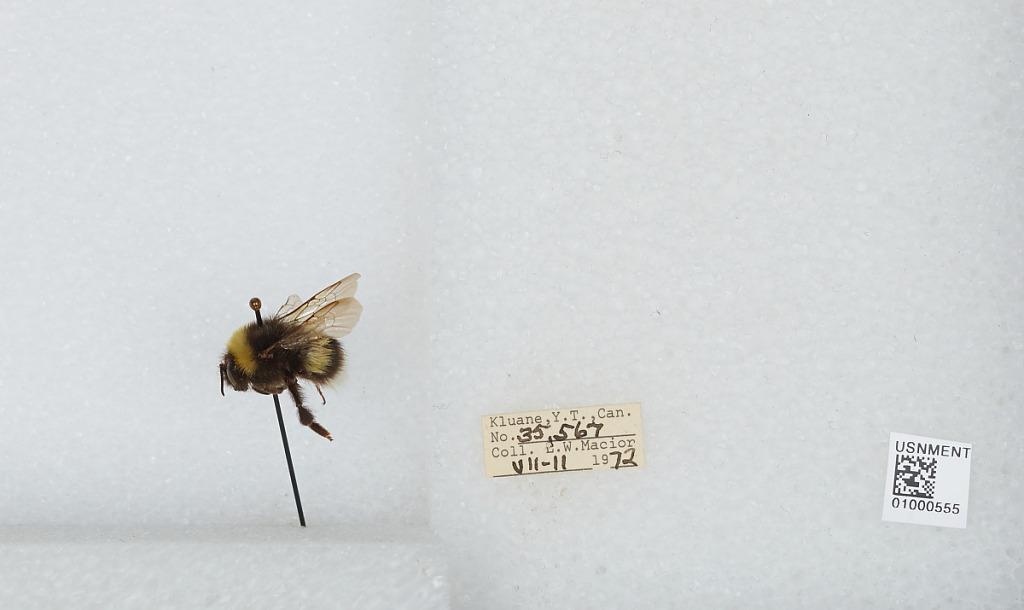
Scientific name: Bombus (Bombus) lucorum (Linnaeus)
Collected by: L. Macior
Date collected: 1972-7-11
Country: Canada
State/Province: Yukon Territory
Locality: Kluane
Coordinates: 60.75, -139.5